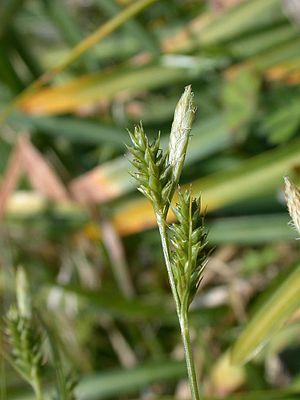
Carex breviculmis est une espèce de plantes du genre Carex et de la famille des Cyperaceae.